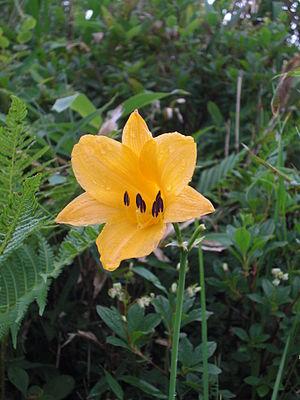
Hemerocallis esculenta est une espèce de plante herbacée de la famille des Xanthorrhoeaceae.